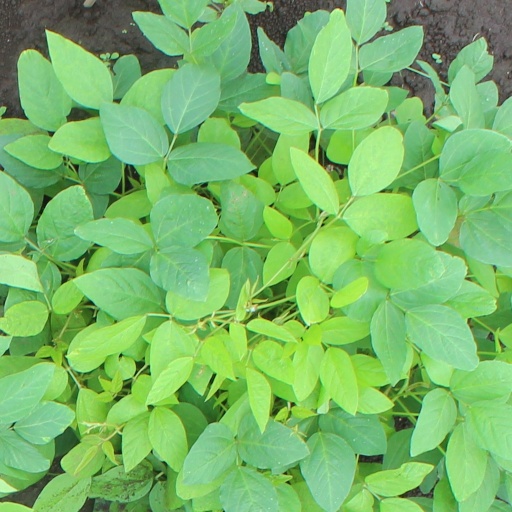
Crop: soybean